York Museum Gardens

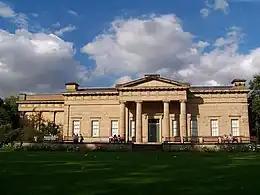
The entrance to the Yorkshire Museum

The Hospitium is located between the ruins of St Mary's Abbey Church and the River Ouse, and is thought to have originally been a guest house for visitors to the abbey of low social rank, or possibly a barn. It was originally part of a group of buildings in the abbey grounds that included a brew-house, stables, mill and, near the main gate, a boarding school with 50 pupils. The oldest parts of the ground floor were built around 1300, but the upper storey has been extensively restored in modern times. The ruined gateway at the side dates back to the 15th century, and was probably the entrance to a passage that ran towards the water-gate by the river.